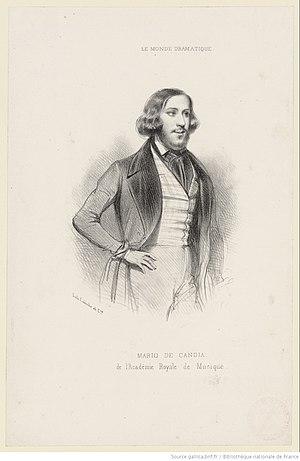
Giovanni Matteo de Candia dit Mario est un chanteur d'opéra italien né le 17 octobre 1810 à Cagliari en Sardaigne et mort le 11 décembre 1883 à Rome.